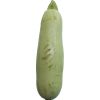
Label: Zucchini 1